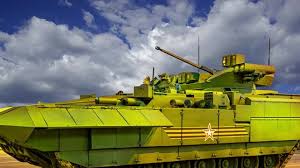
Label: BMP